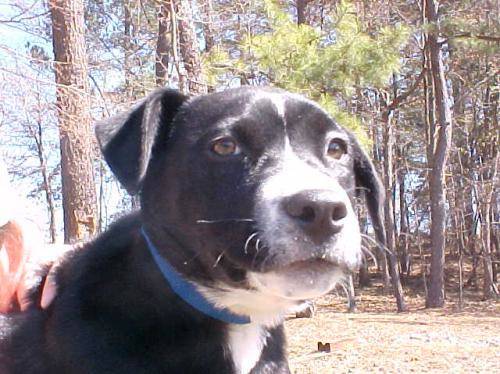
Label: dog